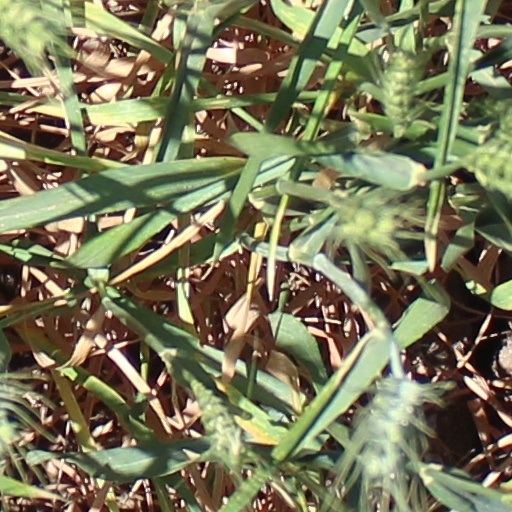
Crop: wheat